Hammer Film Productions

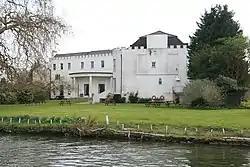
Bray Studios, Berkshire. Bray Studios, close to the frequently-used filming location Oakley Court, was Hammer's principal base from 1951 to 1966.

James Carreras, Enrique's son, joined Exclusive in 1938, closely followed by William Hinds' son, Anthony. At the outbreak of World War II, James Carreras and Anthony Hinds left to join the armed forces and Exclusive continued to operate in a limited capacity. In 1946, James Carreras rejoined the company after demobilisation. He resurrected Hammer as the film production arm of Exclusive with a view to supplying 'quota-quickies', cheaply made domestic films designed to fill gaps in cinema schedules and support more expensive features. He convinced Anthony Hinds to rejoin the company, and a revived Hammer Film Productions set to work on "Death in High Heels", "The Dark Road", and "Crime Reporter". Not able to afford top stars, Hammer acquired the film rights to BBC radio series such as "The Adventures of PC 49" and "" (an adaptation of the successful Dick Barton radio show). All were filmed at Marylebone Studios during 1947. During the production of "Dick Barton Strikes Back" (1948), it became apparent that the company could save money by shooting in country houses instead of studios. For the next production, "Dr Morelle – The Case of the Missing Heiress" (another radio adaptation), Hammer rented Dial Close, a 23 bedroom mansion on Winter Hill, beside the River Thames, at Cookham Dean, Maidenhead.